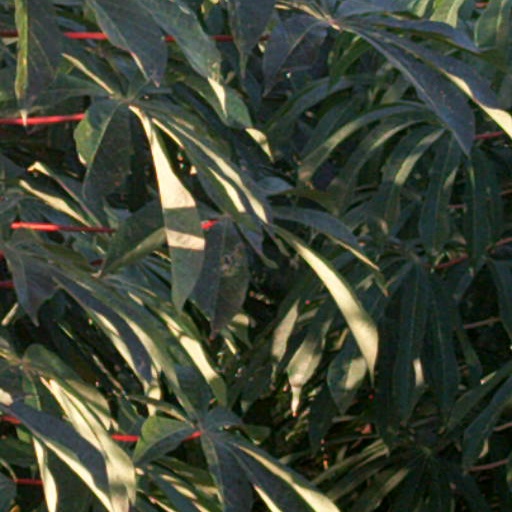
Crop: cassava